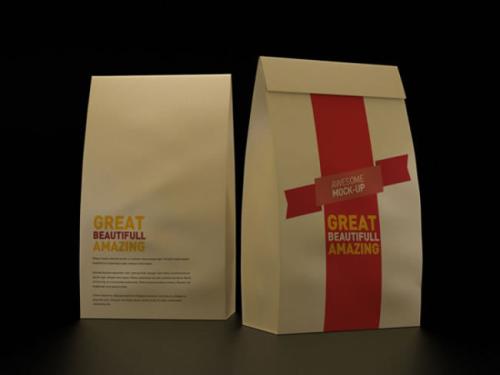
Label: plastic